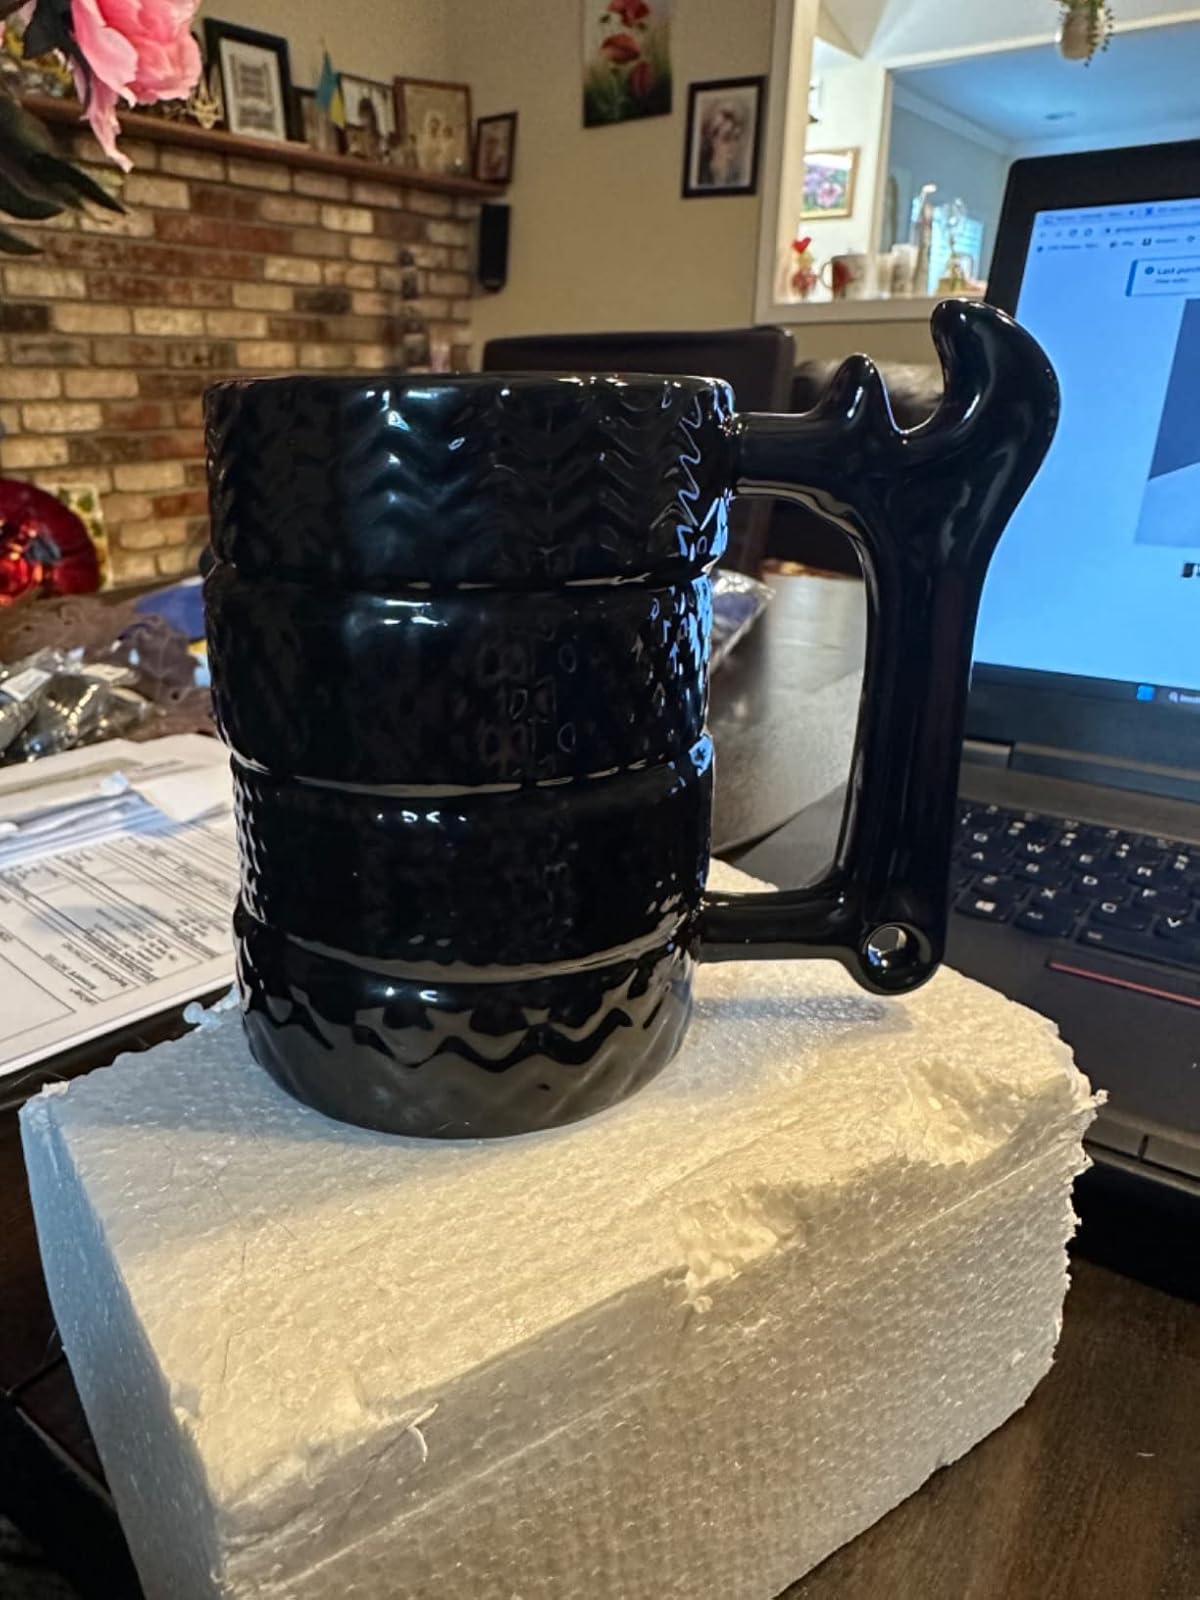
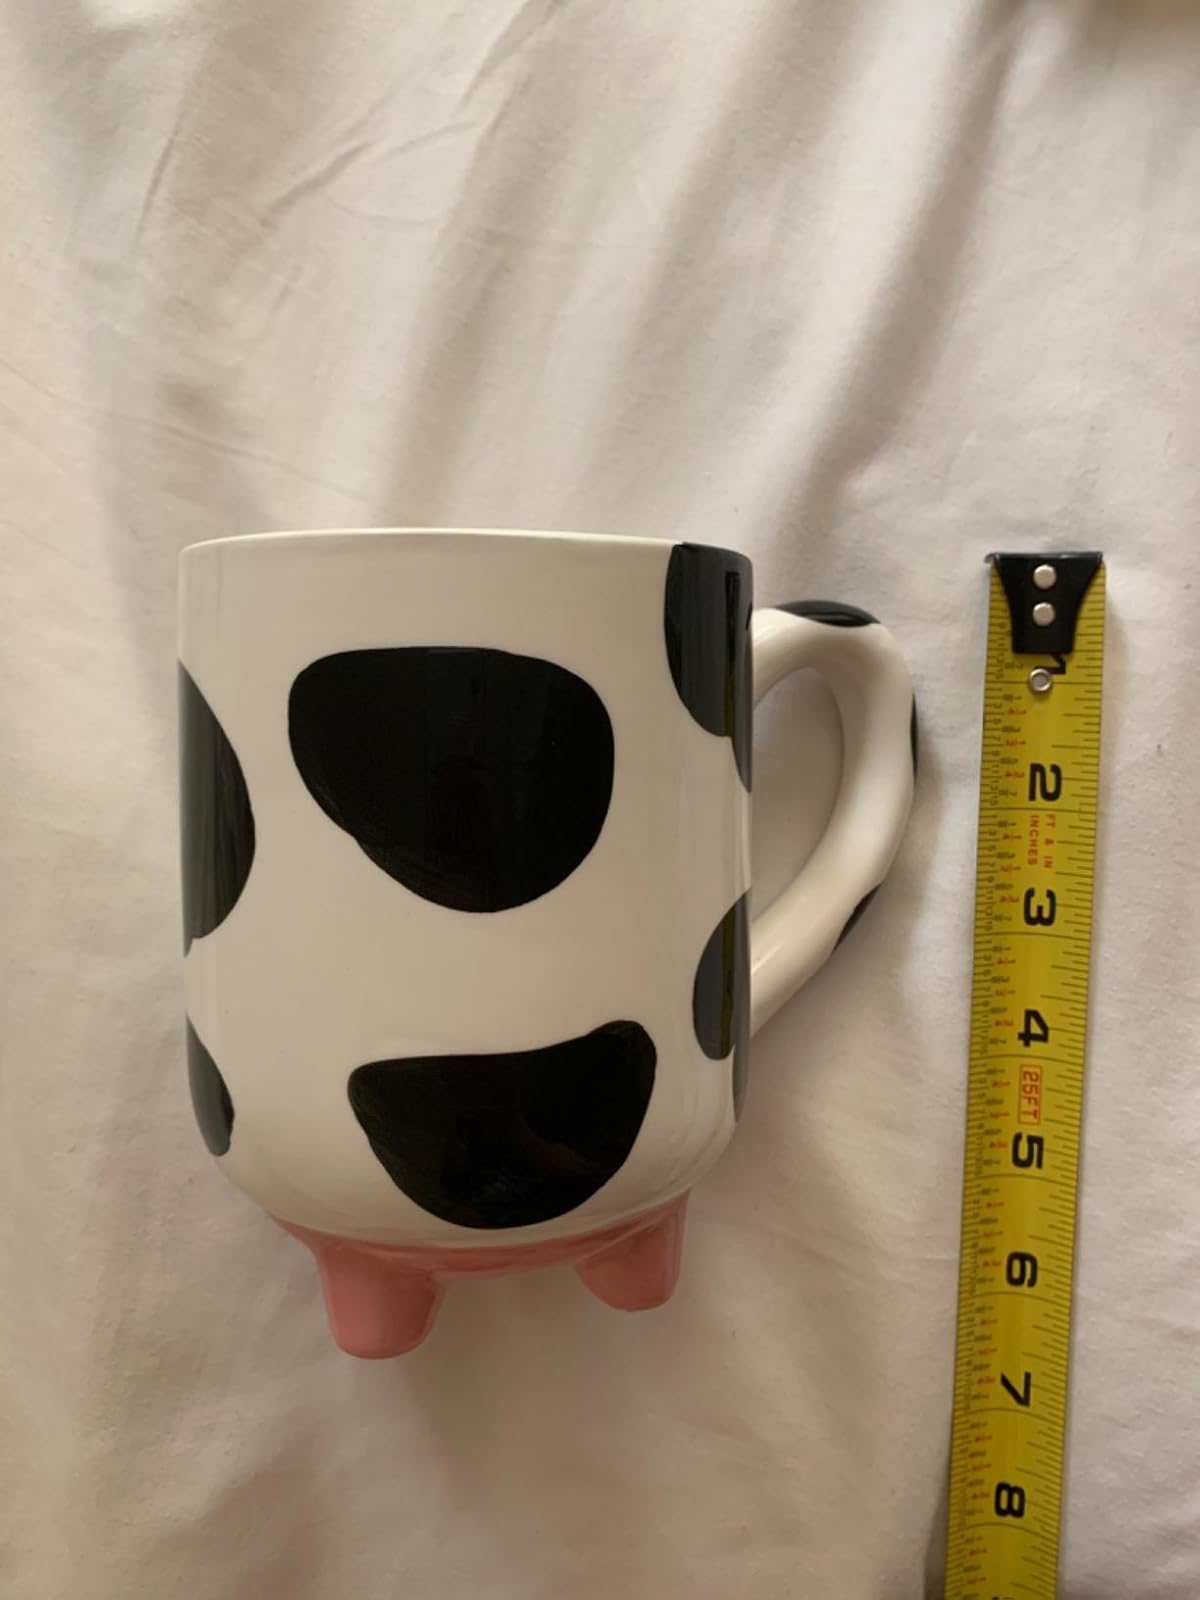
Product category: items_mug
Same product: no